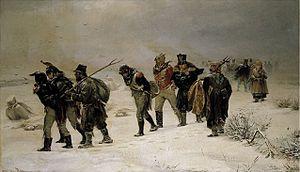
Jean-Baptiste Bernard Viénot de Vaublanc, chevalier de Vaublanc, est un militaire français, né le 17 septembre 1761 à Ouanaminthe à Saint-Domingue et mort le 19 décembre 1812 à Gumbinnen. Engagé volontaire à dix-sept ans, il prend part à la guerre d'indépendance américaine, de 1779 à 1782, notamment au siège de Savannah.
La campagne de Russie, également connue en Russie comme la guerre patriotique de 1812, est une campagne militaire menée par l’empereur Napoléon Iᵉʳ désignant l'invasion française de la Russie impériale en 1812. Elle a pour principale cause la levée par Alexandre Iᵉʳ de Russie, du blocus continental imposé par Napoléon à toute l'Europe depuis 1806, contre le Royaume-Uni.
Guerre et Paix ou La Guerre et la Paix est un roman de l'écrivain russe Léon Tolstoï.